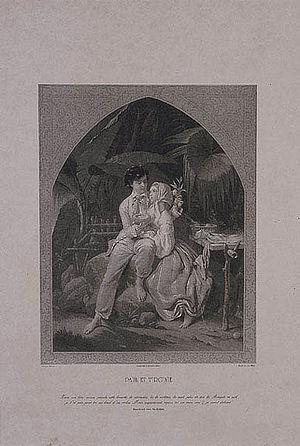
Jean-Alexandre Allais, né à Paris le 17 juin 1792 et mort à Paris le 9 novembre 1850, est un graveur français.
Paul et Virginie est un roman de Jacques-Henri Bernardin de Saint-Pierre, publié en 1789. Exemple du roman de la fin du XVIIIᵉ siècle, il connut un immense succès qui dépassa les frontières.